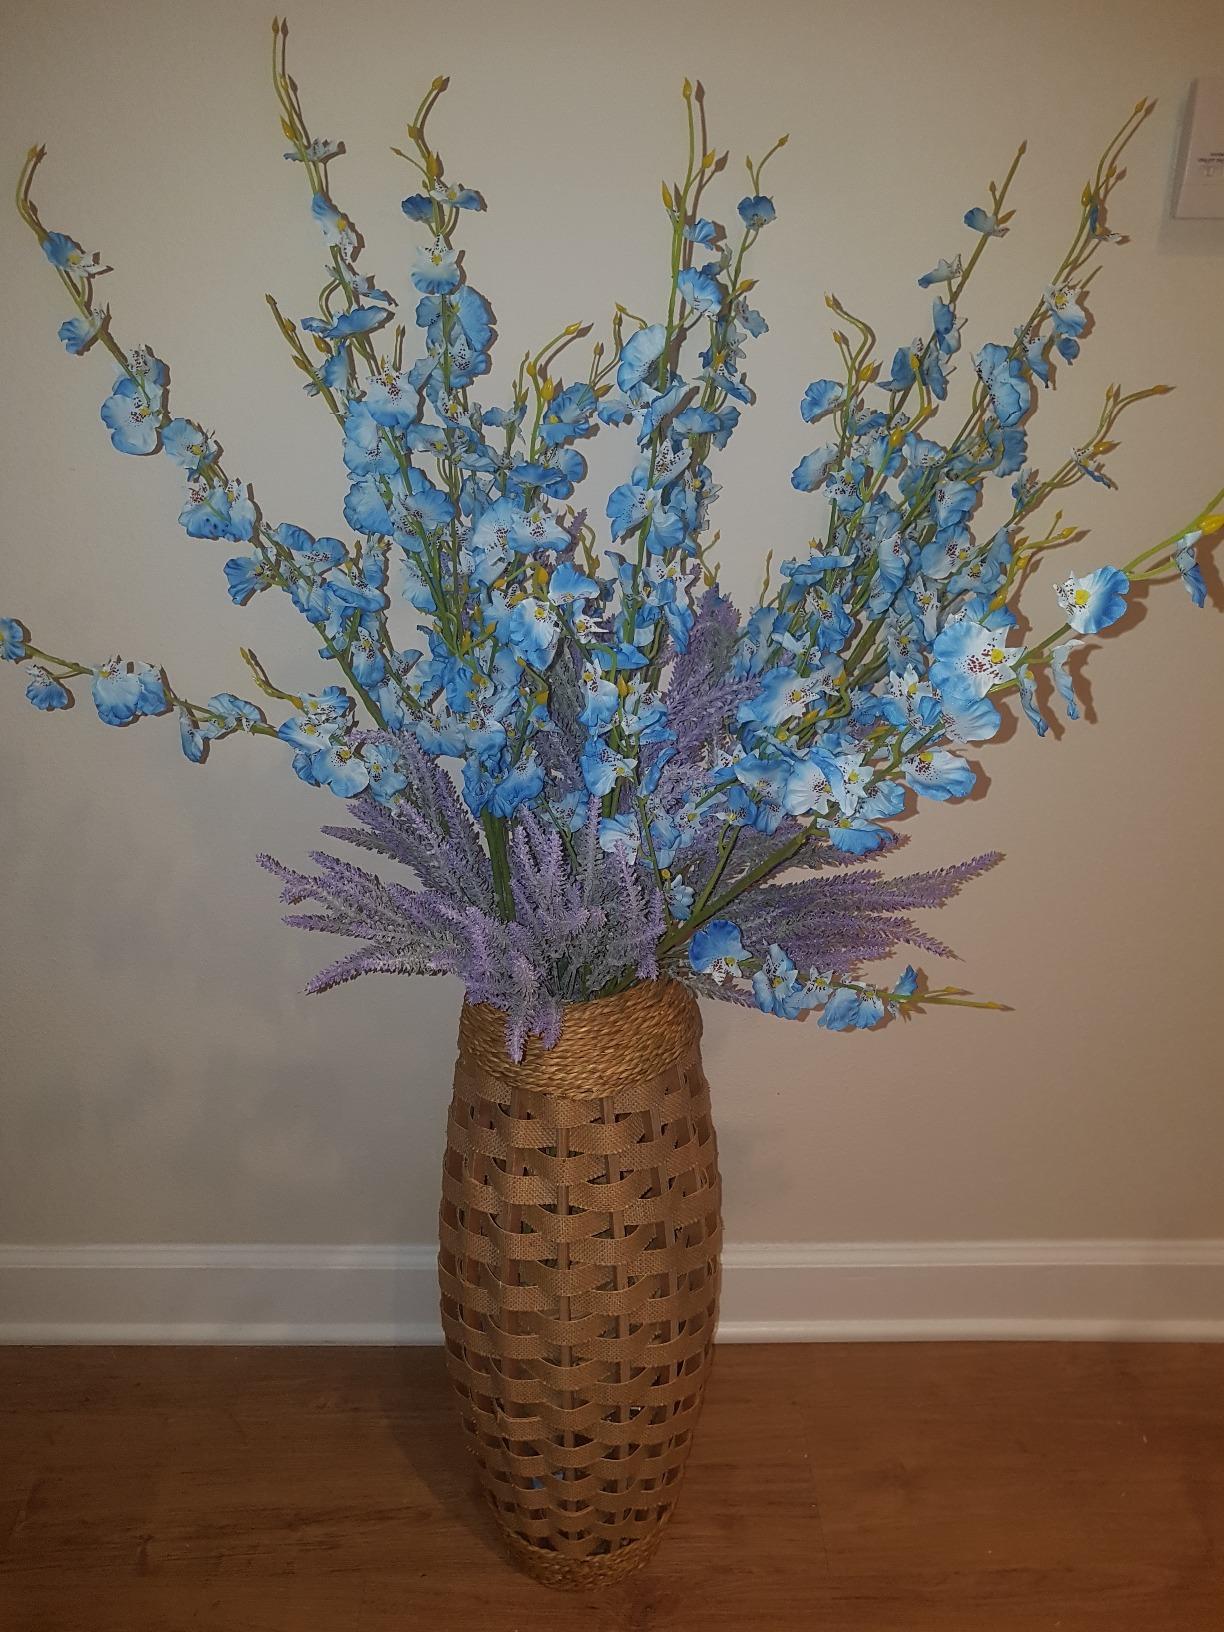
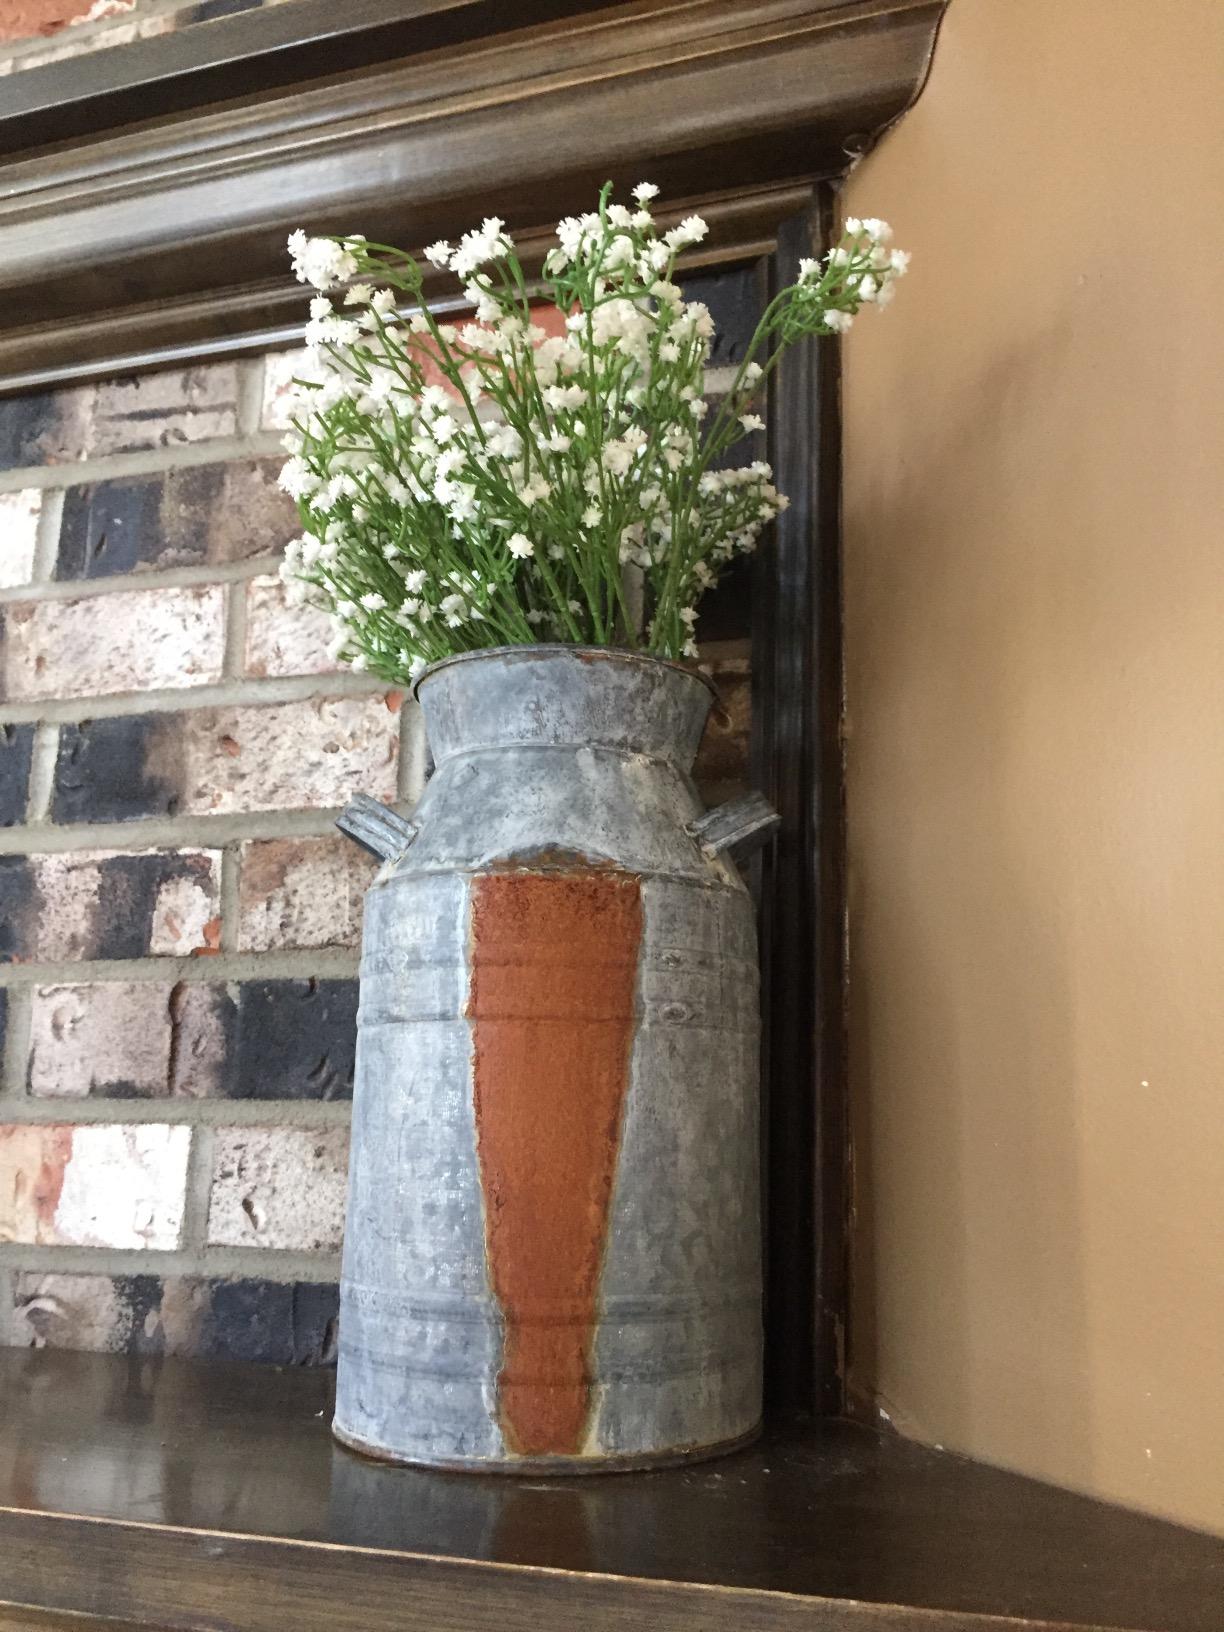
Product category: vase
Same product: no